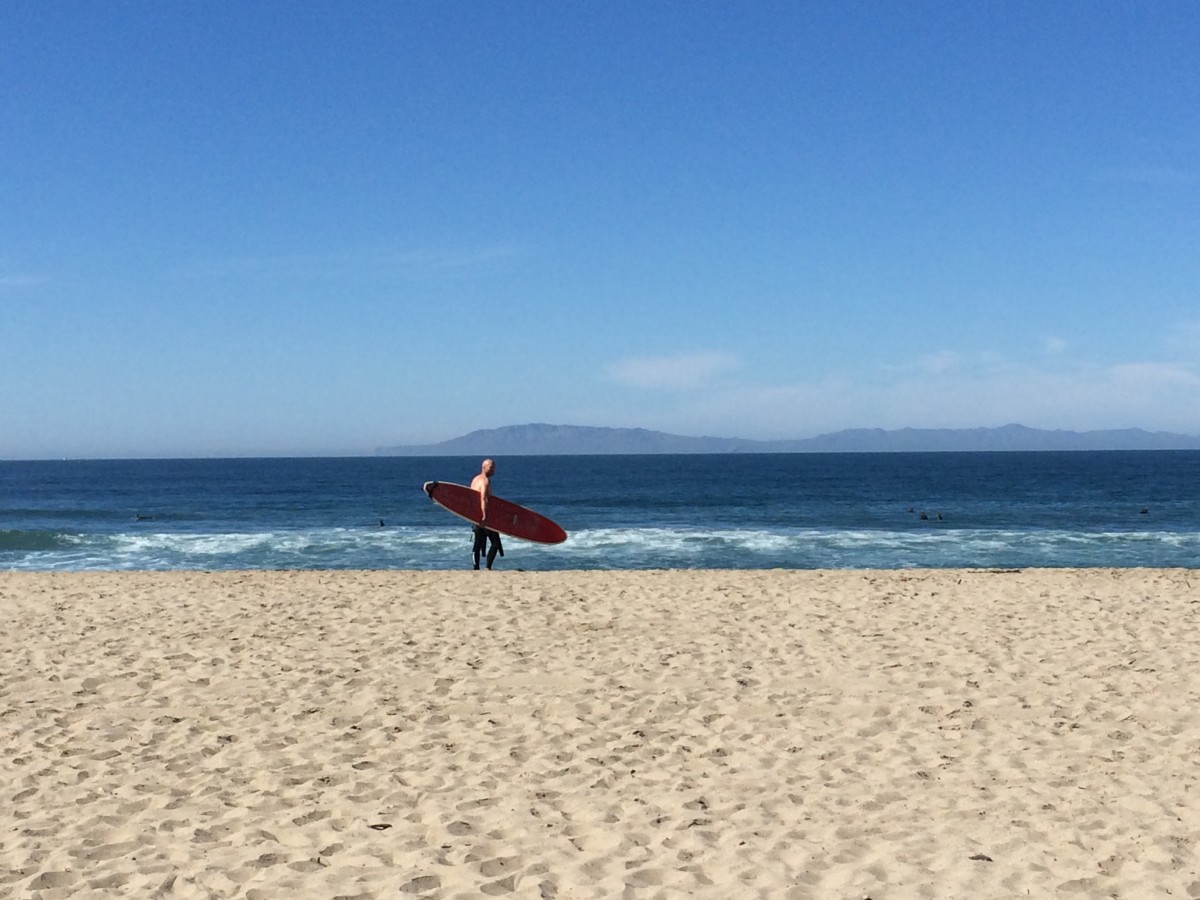
Tags: sea, coast, sand, ocean, horizon, shore, vacation, body of water, cape